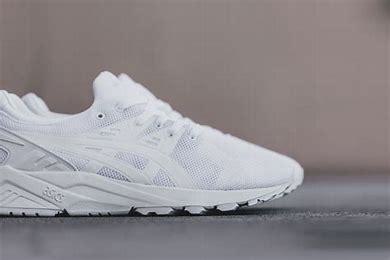
Brand: Asics
Model: Gel Kayano EVO